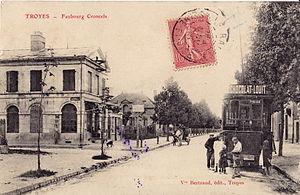
Carte postale ancienne éditée par Veuve Bertrand à Troyes
Troyes est une commune française, située dans le département de l'Aube en région Grand Est. La commune est divisée en cinq cantons dont elle est le chef-lieu.
Le Tramway de Troyes est un ancien réseau de tramway qui a fonctionné dans la ville de Troyes entre 1899 et 1950.